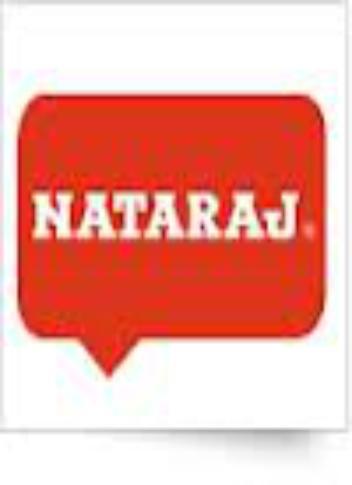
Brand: nataraj
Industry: Transportation